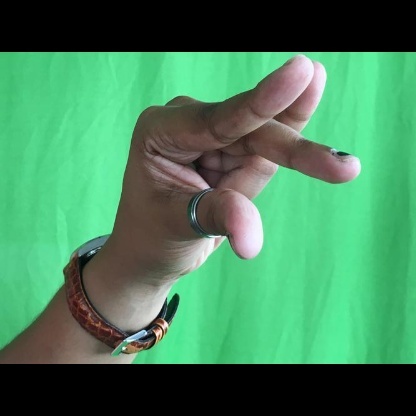
Mudra: Kangulam